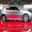
Label: automobile